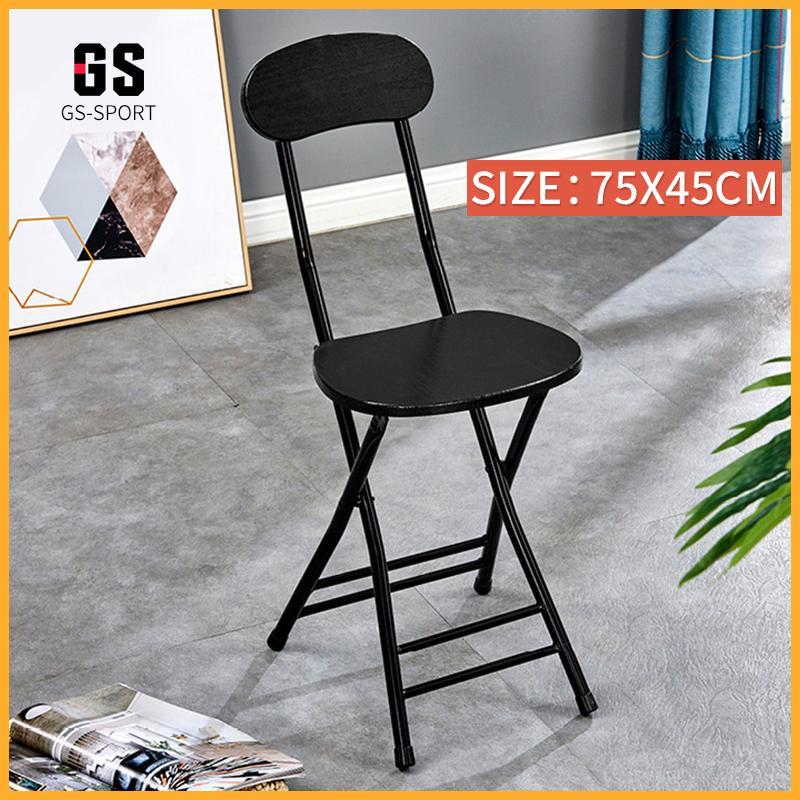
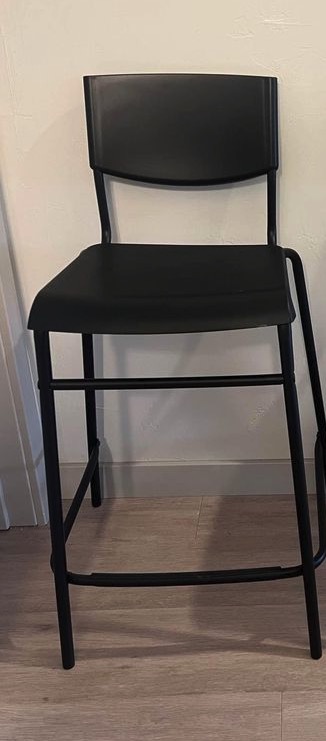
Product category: stool
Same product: no